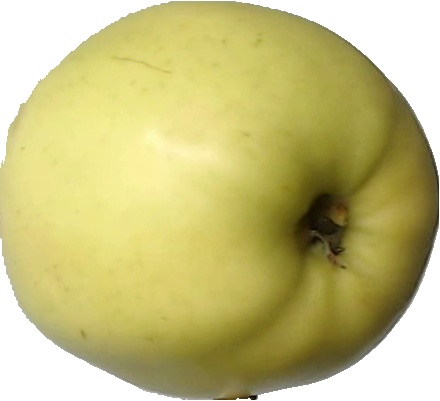
Label: apple_golden_2